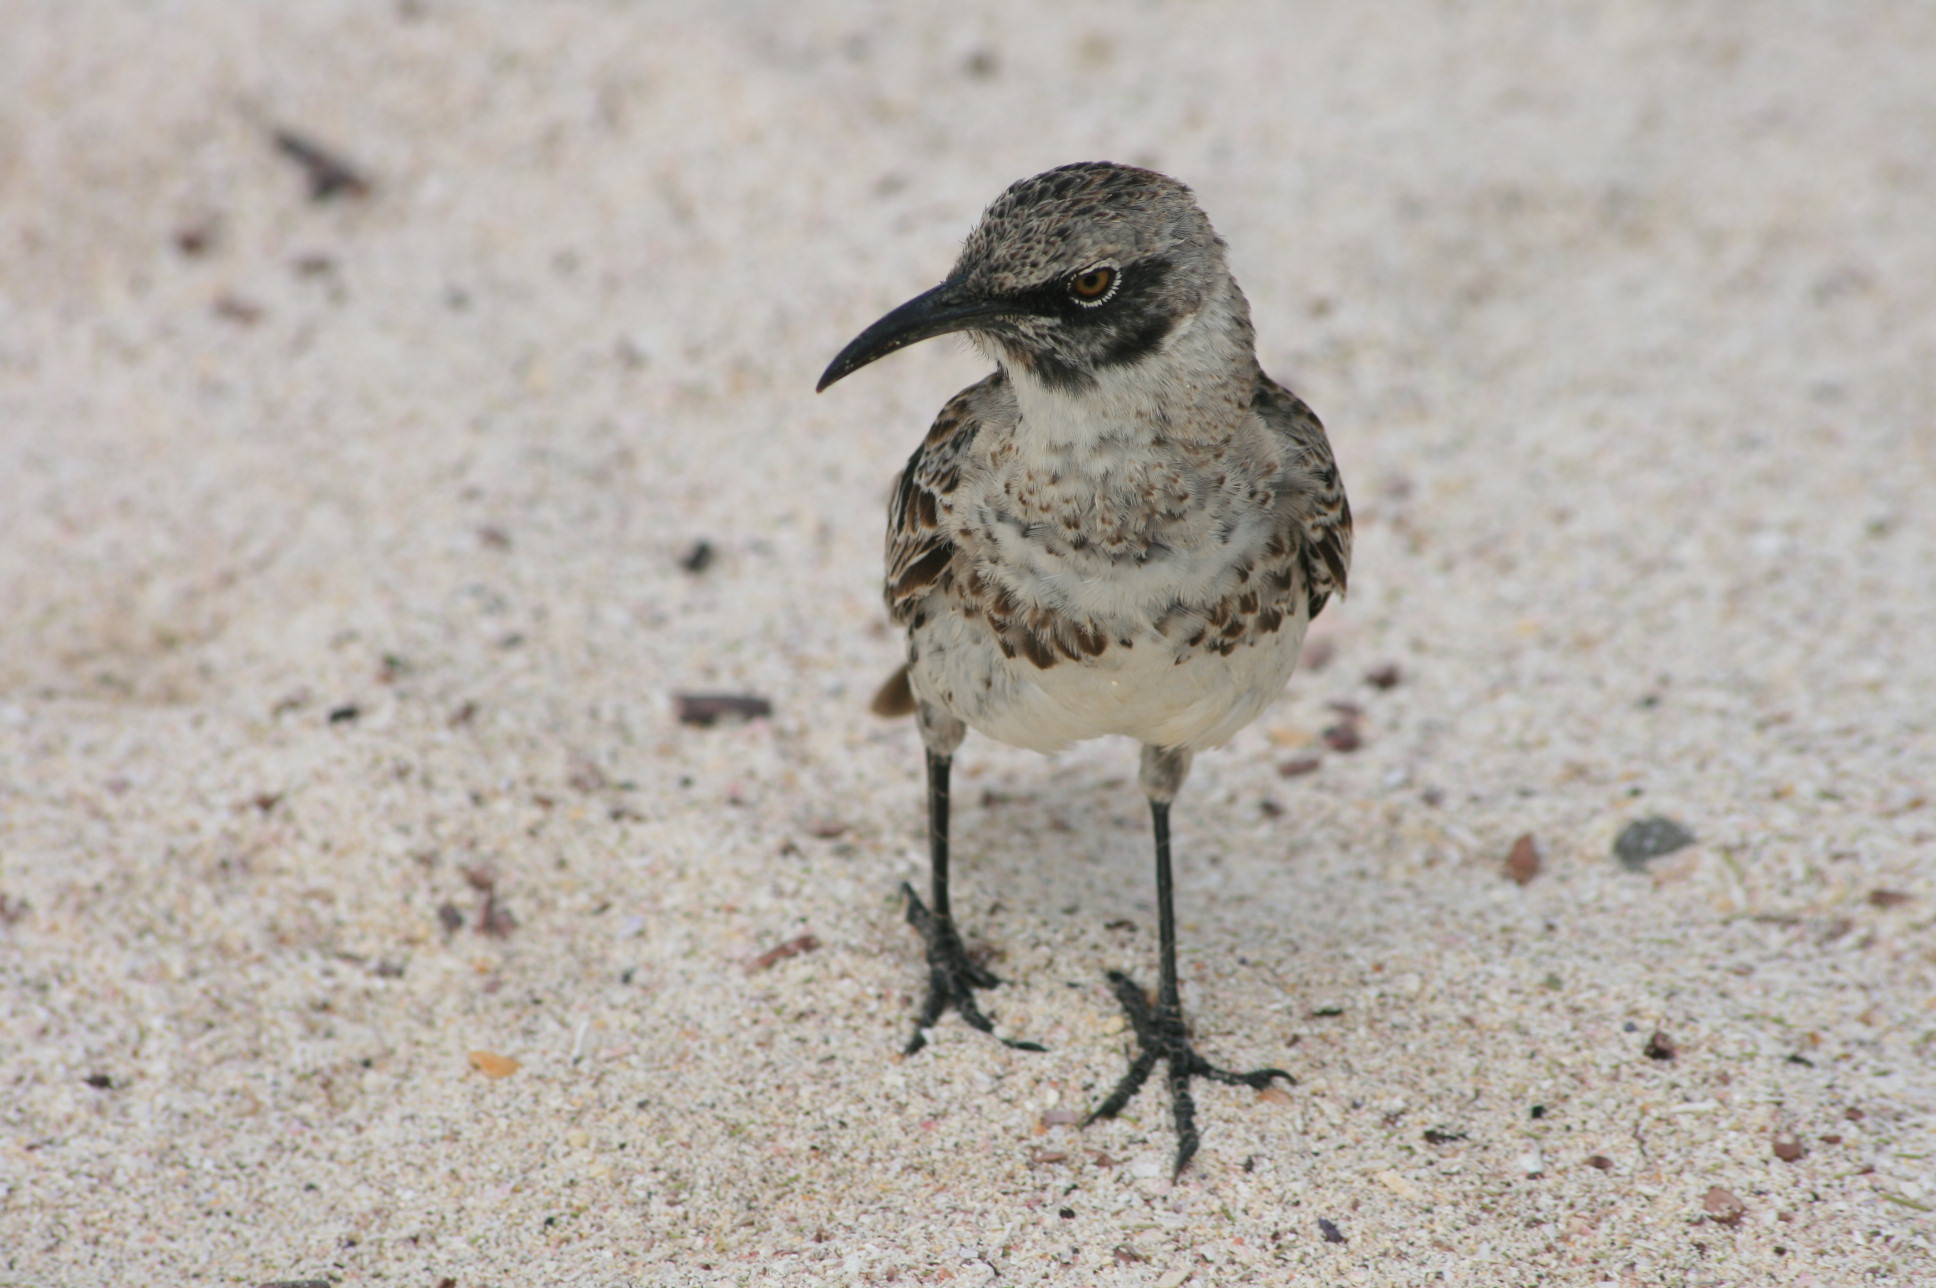
galapagos, bird, beak, wildlife, charadriiformes, shorebird